Scouring (textiles)

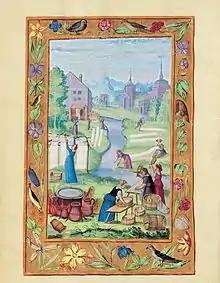
Women washing clothes

Scouring is a preparatory treatment of certain textile materials. Scouring removes soluble and insoluble impurities found in textiles as natural, added and adventitious impurities: for example, oils, waxes, fats, vegetable matter, as well as dirt. Removing these contaminants through scouring prepares the textiles for subsequent processes such as bleaching and dyeing. Though a general term, "scouring" is most often used for wool. In cotton, it is synonymously called "boiling out", and in silk, and "boiling off.